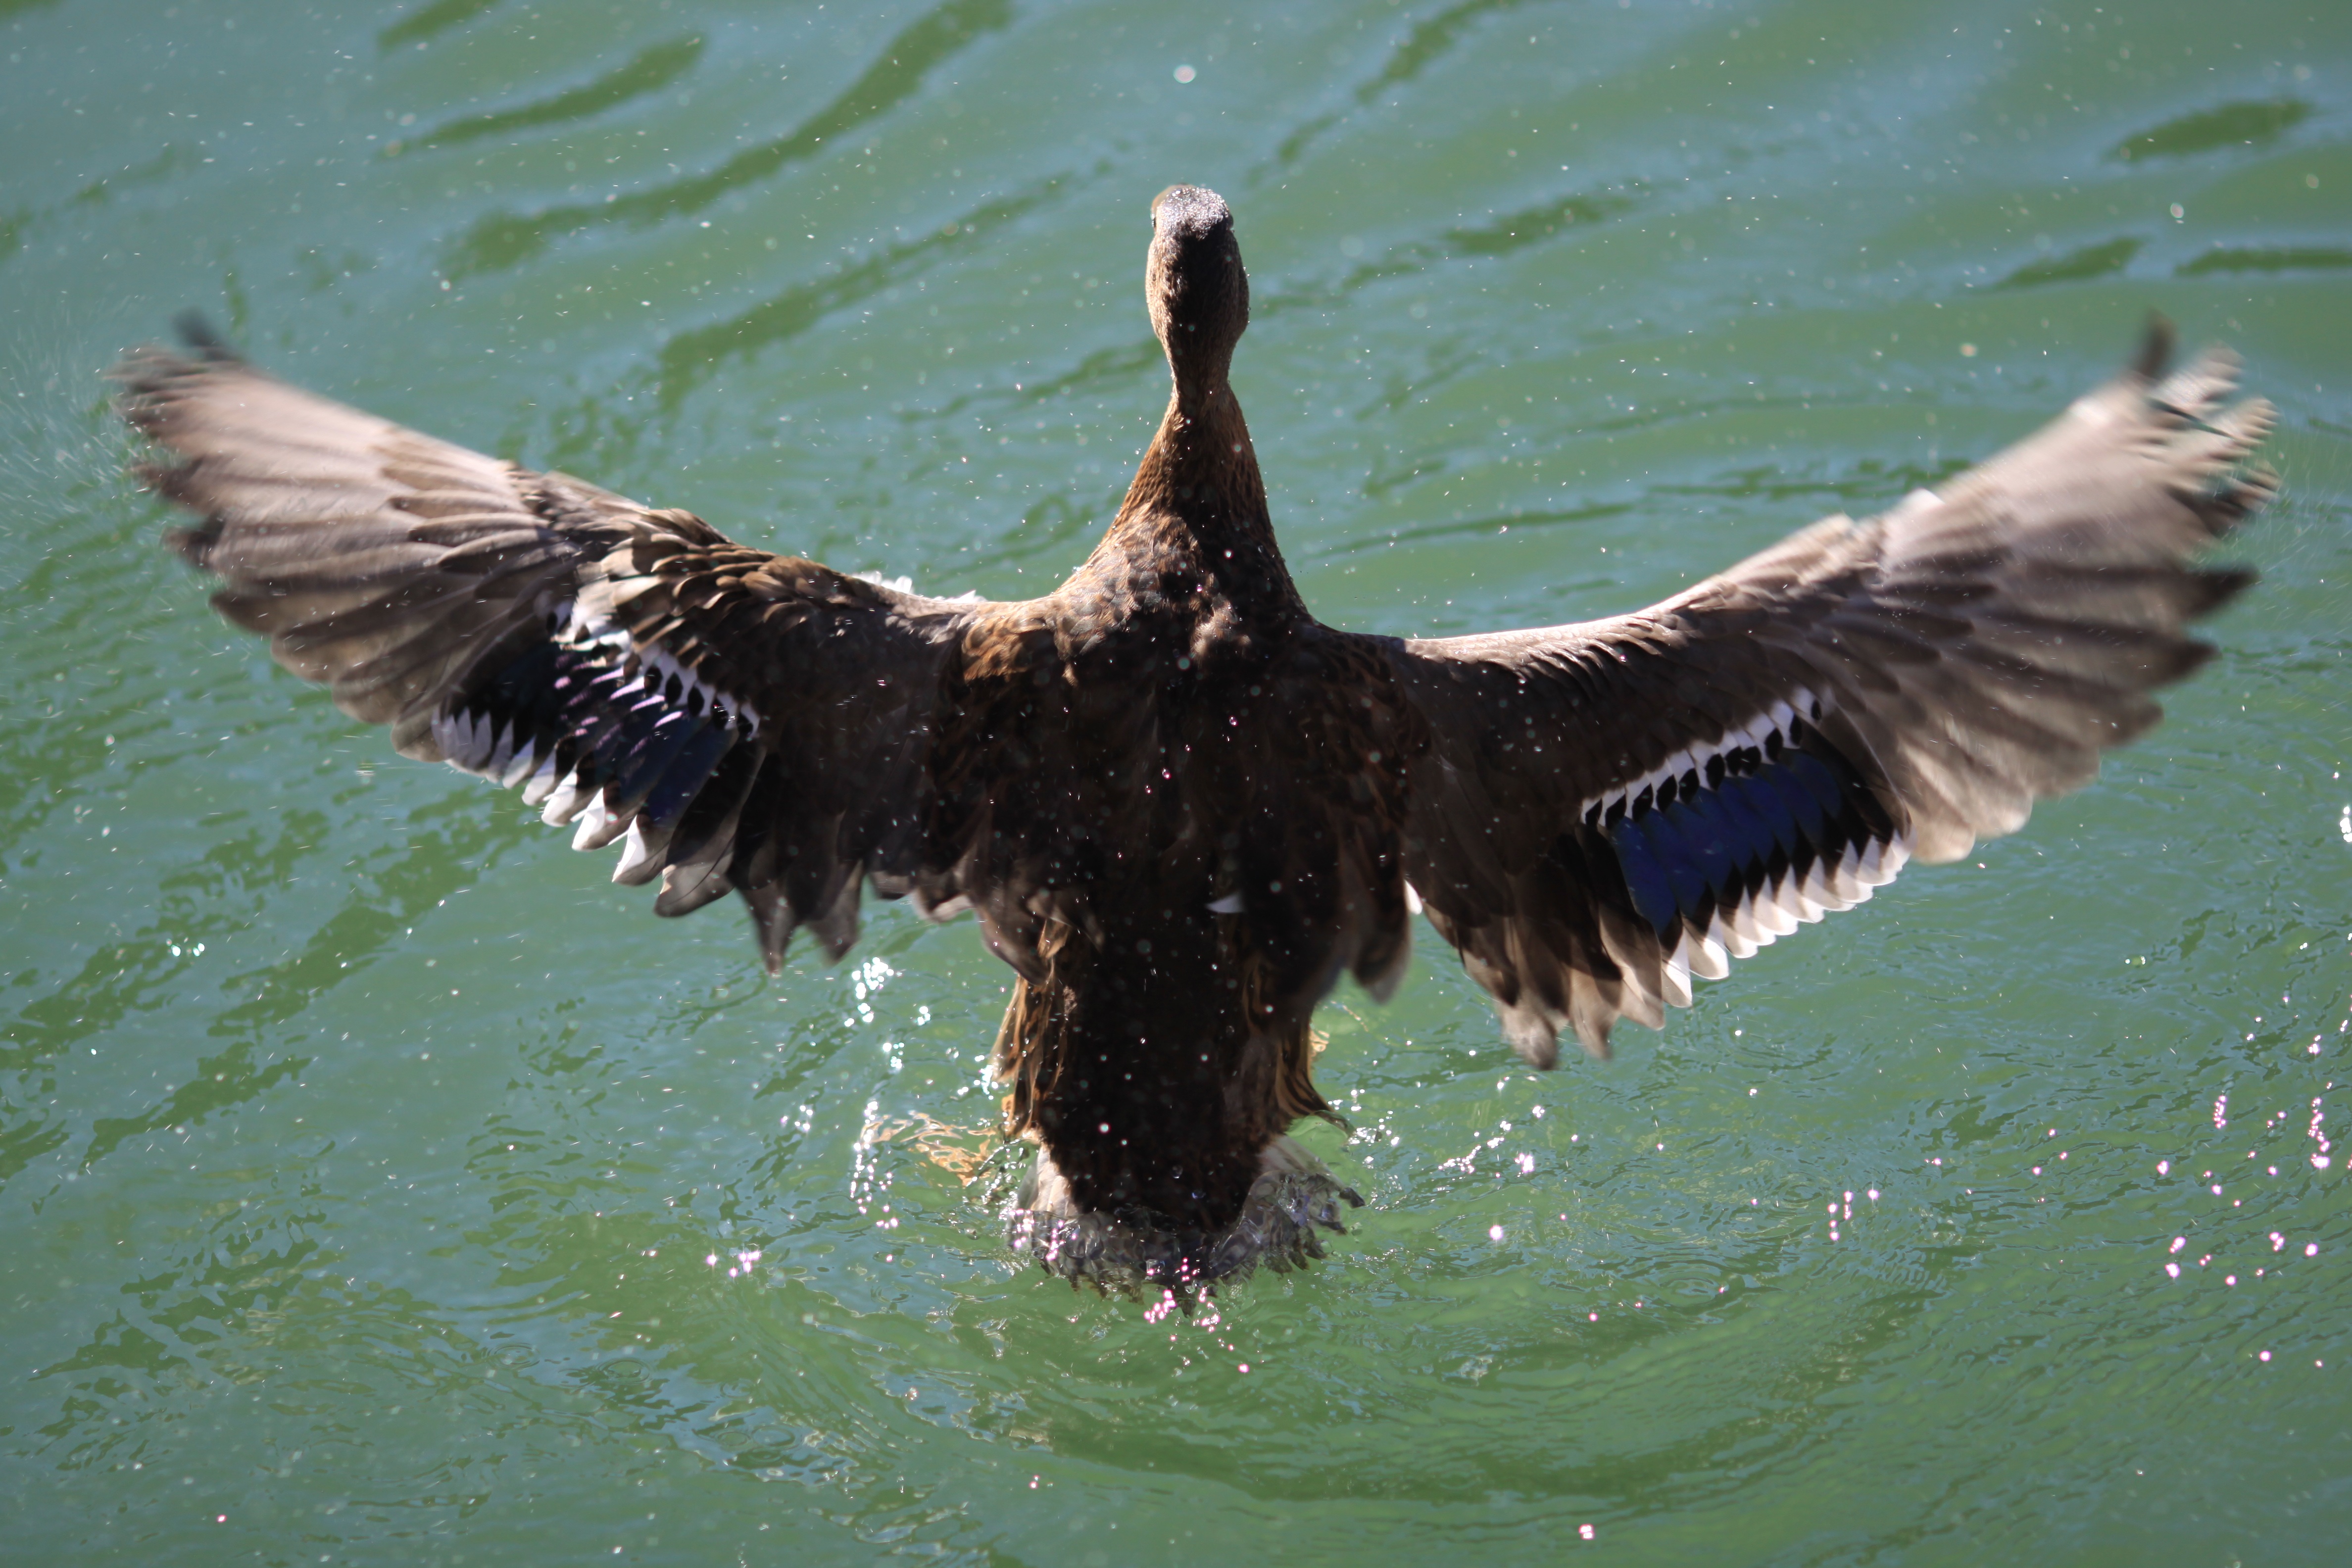
water, bird, wing, wildlife, beak, eagle, fauna, duck, vertebrate, vulture, water bird, wildlife photography, spring dress, perching bird, ducks geese and swans